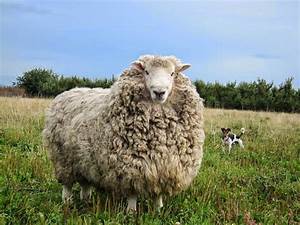
Label: pecora